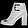
Label: Ankle boot